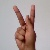
The image shows a hand gesture representing the letter 'K' in Indian Sign Language.